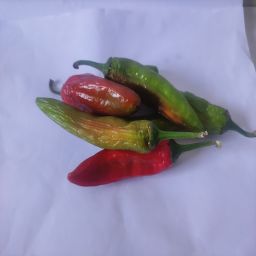
Crop: New Mexico Green Chile
Quality: Old